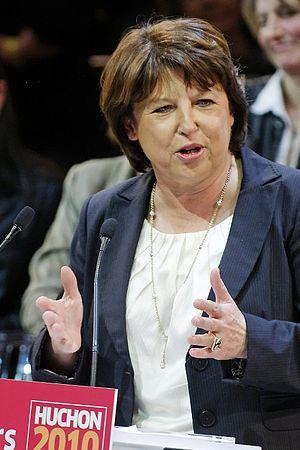
Martine Aubry à un meeting de la campagne pour les régionales françaises de 2010 du Parti socialiste au Cirque d'hiver de Paris.